92nd Air Refueling Wing

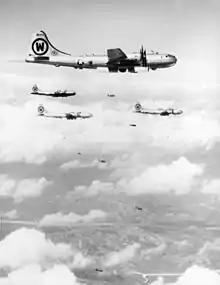
92nd BG B-29s bombing a target in Korea, September 1950.

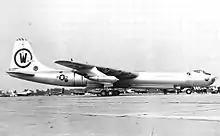
92d Bombardment Wing Consolidated B-36B Peacemaker, AF Ser. No. 49-2065

The wing's origins lie with the 92d Bombardment Group, first established during World War II.